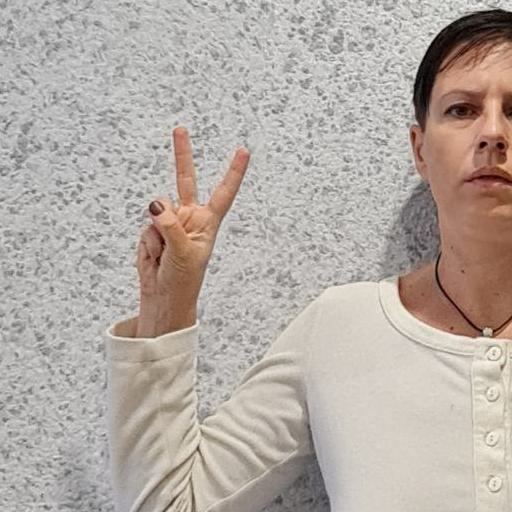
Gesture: peace